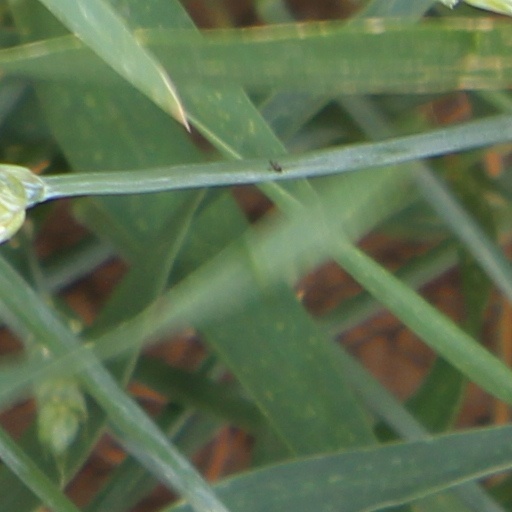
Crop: wheat